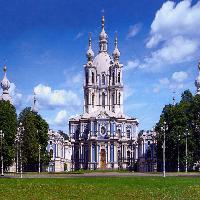
Weather: sun or clear